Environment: real
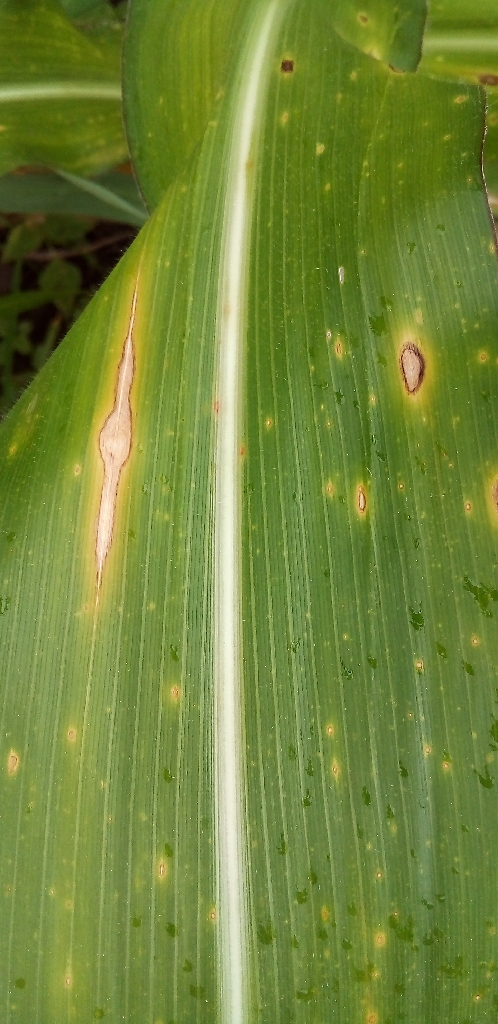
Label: northern_corn_leaf_blight